Umm el-Qanatir

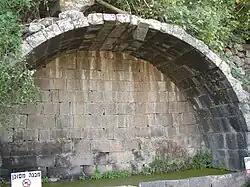
Basalt arch over the spring

The Arabic word "qantara", pl. "qanatir", can mean arch, a bridge built of stone or masonry, an aqueduct or a dam, and a high building.